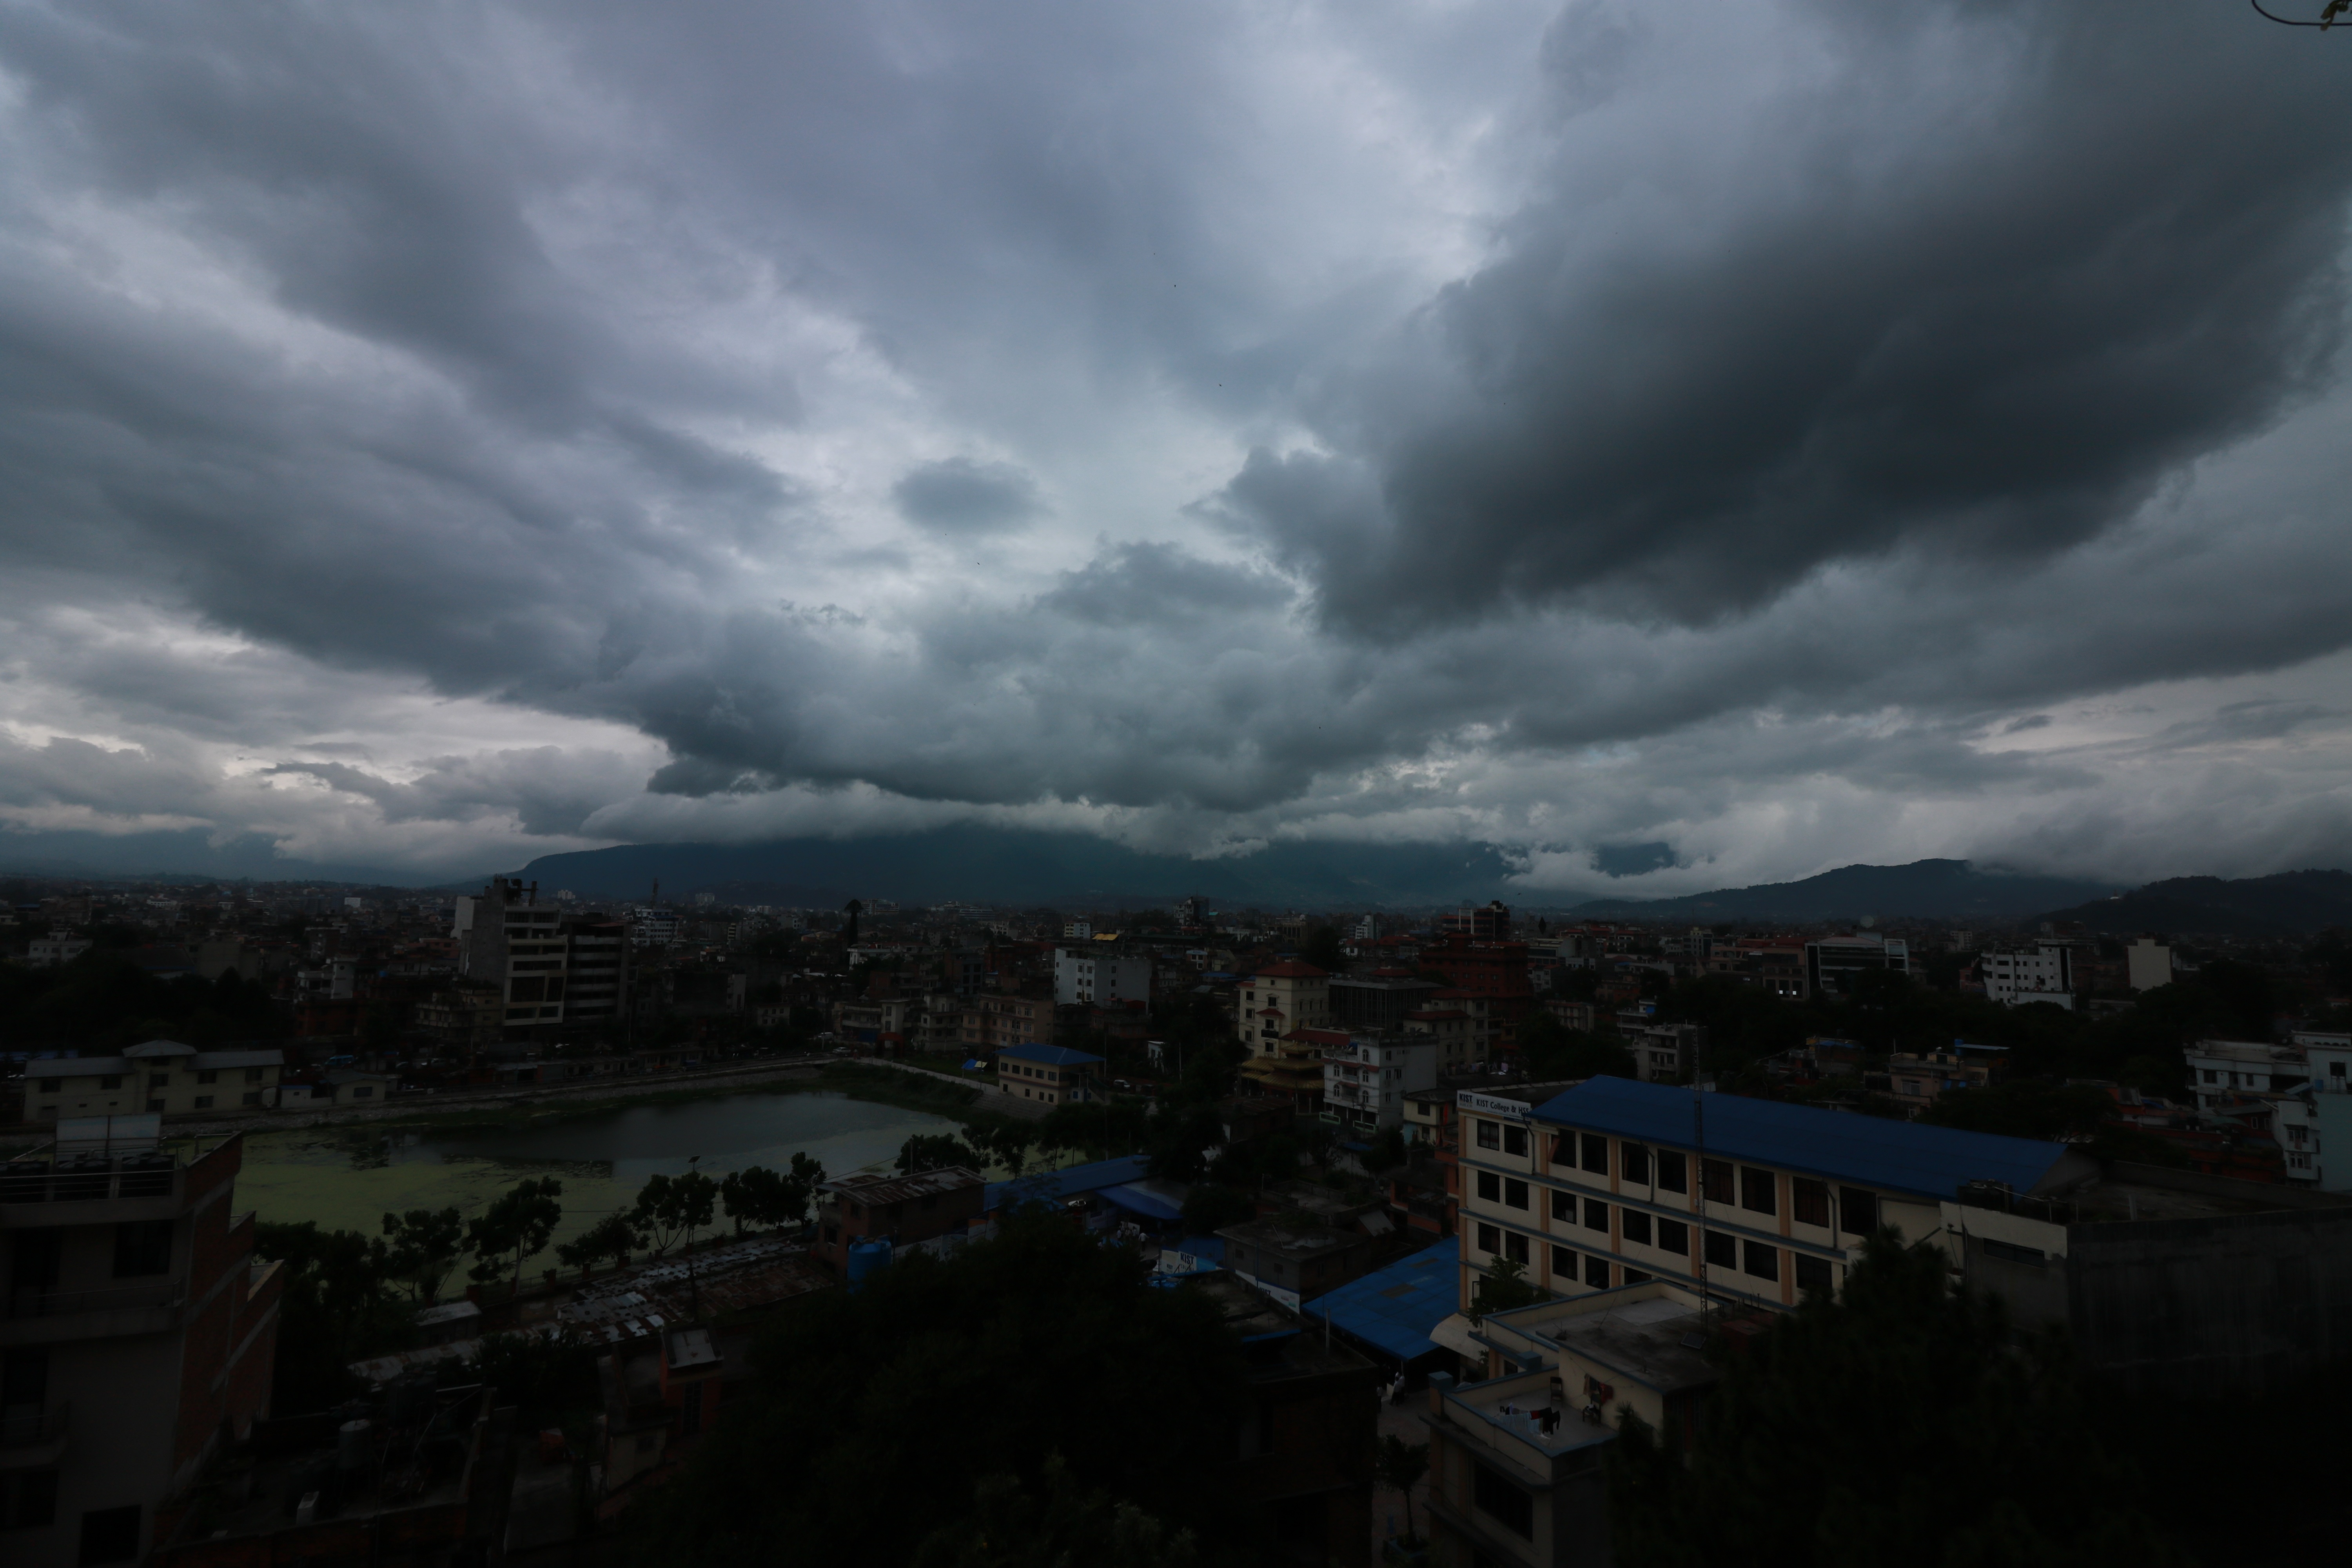
horizon, cloud, sky, cityscape, panorama, dusk, evening, weather, storm, thunder, thunderstorm, meteorological phenomenon